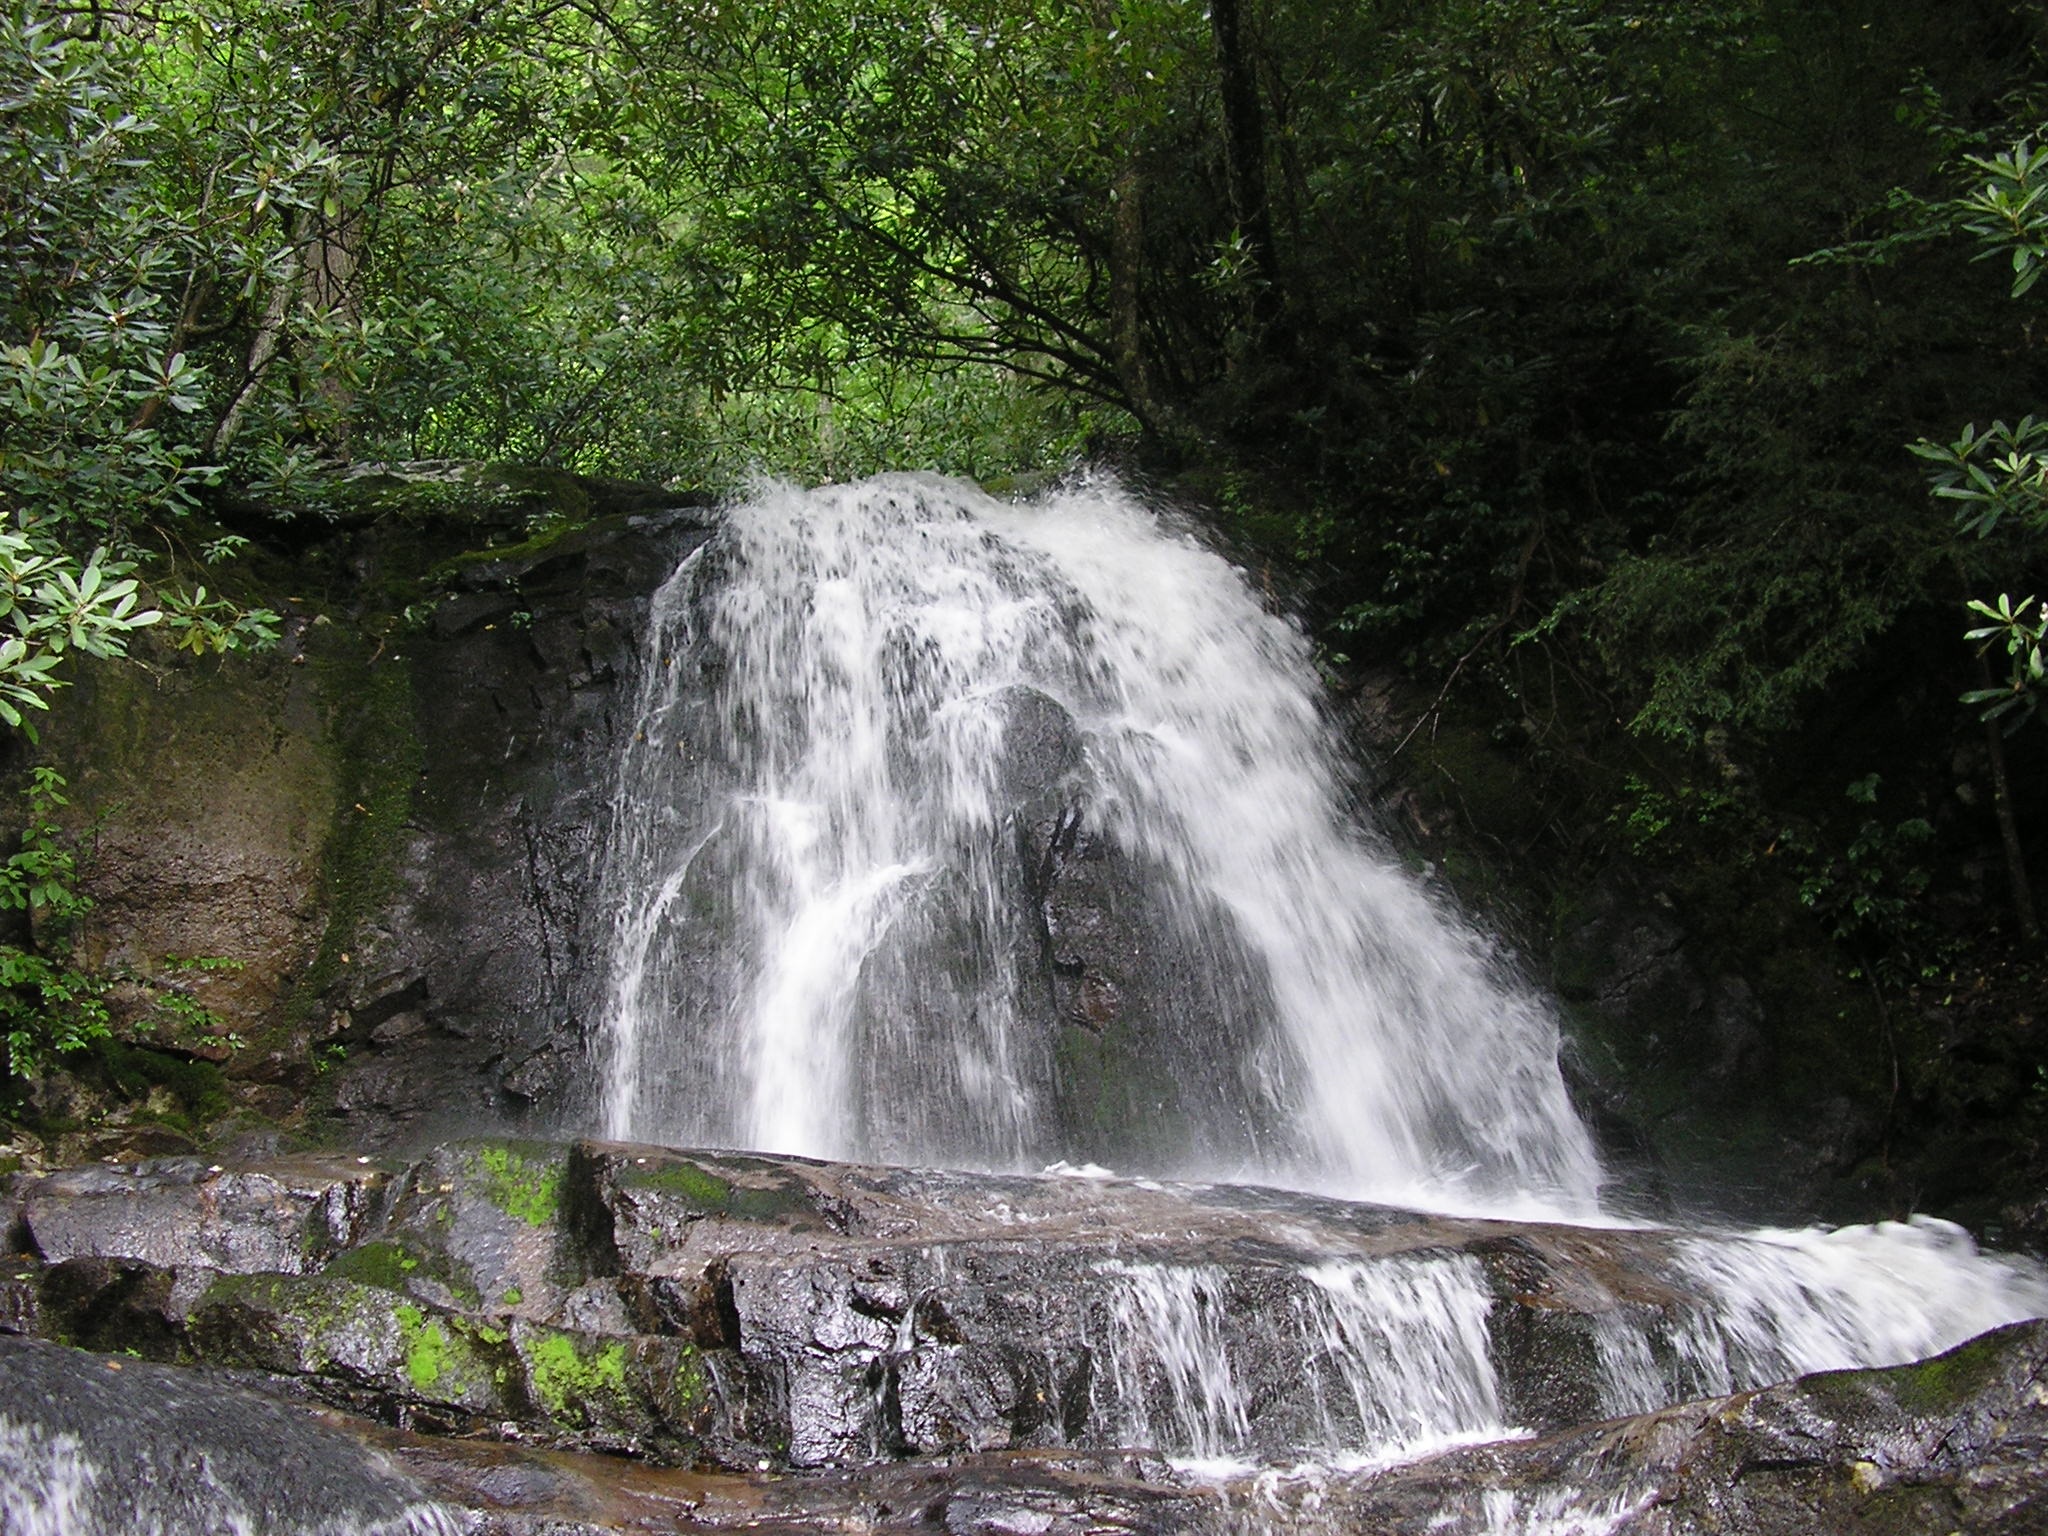
water, waterfall, mountain, stream, flow, jungle, body of water, rocks, rainforest, wasserfall, water feature, watercourse, tennessee